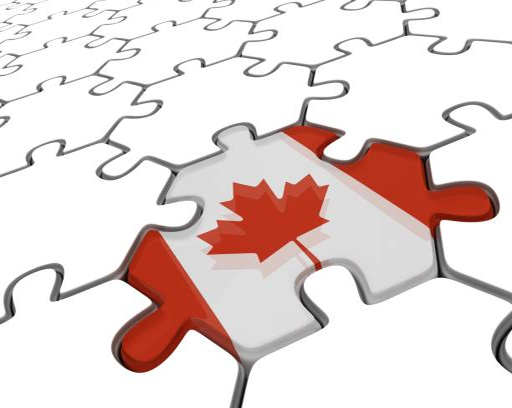
abstraction - puzzle with a flag